Sediment transport

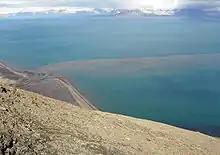
Suspended sediment from a stream emptying into a fjord (Isfjorden, Svalbard, Norway)

Sediment transport is applied to solve many environmental, geotechnical, and geological problems. Measuring or quantifying sediment transport or erosion is therefore important for coastal engineering. Several sediment erosion devices have been designed in order to quantify sediment erosion (e.g., Particle Erosion Simulator (PES)). One such device, also referred to as the BEAST (Benthic Environmental Assessment Sediment Tool) has been calibrated in order to quantify rates of sediment erosion.